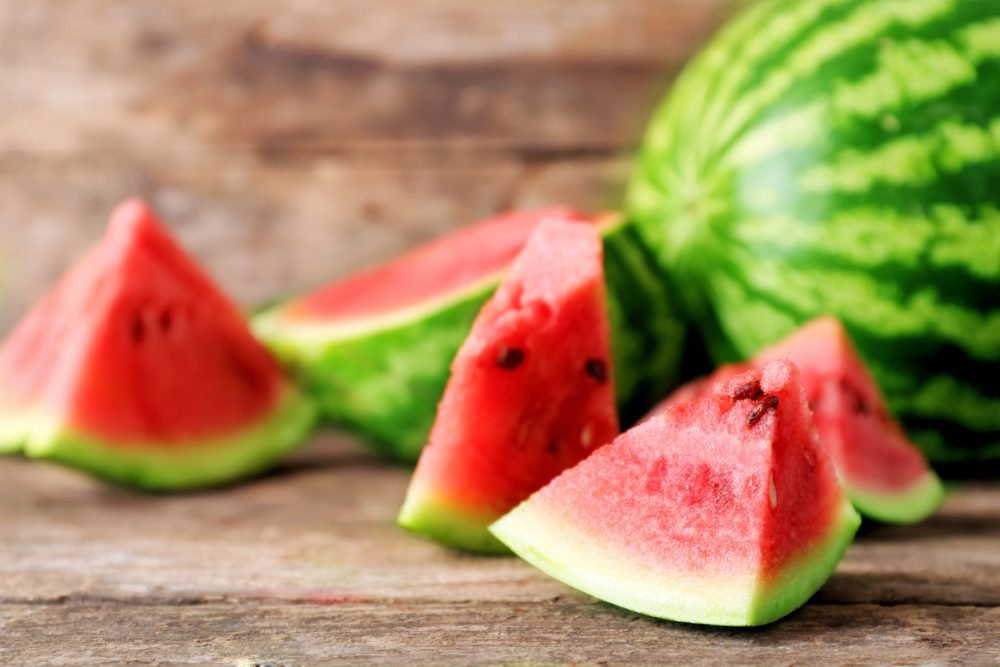
Label: Watermelon